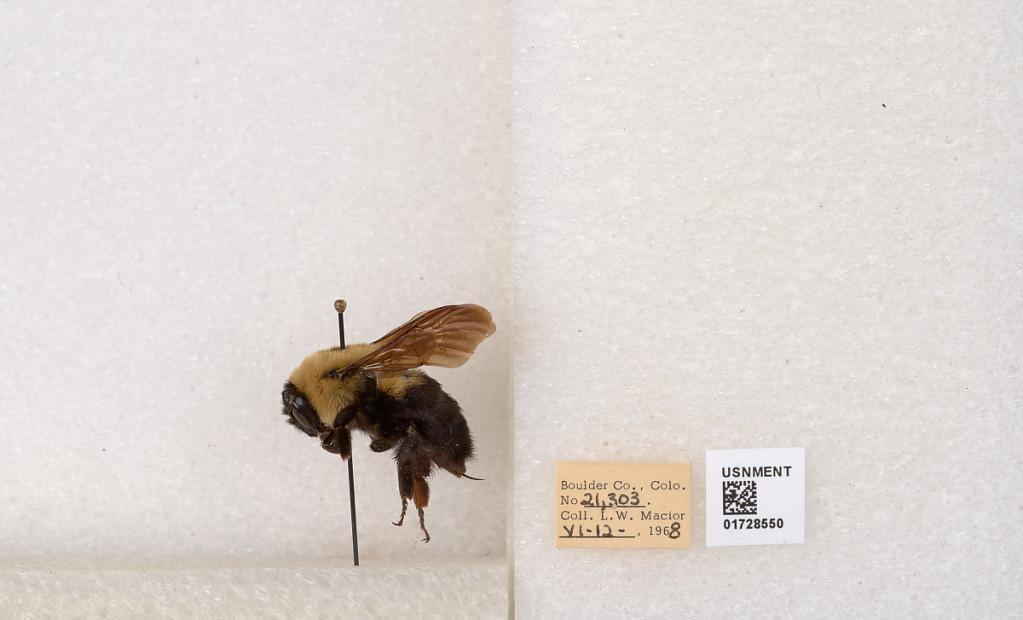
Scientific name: Bombus (Separatobombus) griseocollis (De Geer)
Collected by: L. Macior
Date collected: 1968-6-12
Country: United States
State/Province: Colorado
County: Boulder
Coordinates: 40.0925, -105.358